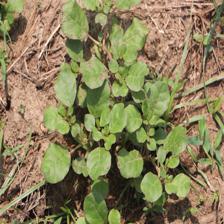
Label: BroadLeafWeed